Goodwick (electoral ward)

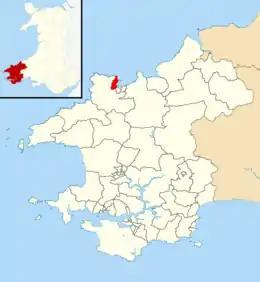
Location of Goodwick ward in the north of Pembrokeshire

Goodwick is an electoral ward in Pembrokeshire, Wales, covering the town of the same name (part of the community of Fishguard and Goodwick). The ward elects a councillor to Pembrokeshire County Council. Six councillors are elected to the Fishguard and Goodwick Town Council.